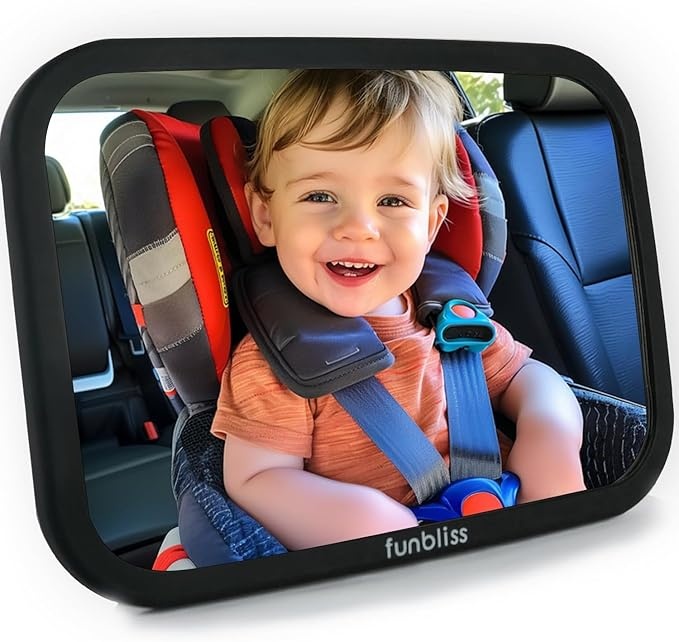
Funbliss Baby Car Mirror for Rear Facing Seat,360° Rotation, Safety Certified Shatterproof Acrylic Glass, Clear Wide View,Infant Mirror for Car Seat Rear Facing
About This Funbliss Rear Facing Car Seat Mirror provides a clear and wide view of your baby without distortion, ensuring safety on car journeys This baby car mirror installs in seconds and offers a 360° rotation feature for easy angle adjustment, making it a must-have for infant travel gear Safety Certified and Crash Tested, this car mirror for baby is designed with shatterproof acrylic glass and heavy-duty straps for maximum protection With a 9.7 x 7 inch convex shape, this car seat mirror for baby rear facing fits most cars, trucks, vans, and SUVs, providing a crystal-clear view of your newborn 360° ROTATION - Count on the 360° rotation feature to adjust the angle of the infant mirror for car journeys to your liking! The swivel joint allows you to use the mirror in different configurations Overview Auto Part Position : Rear Item dimensions L x W x H : 9.84 x 7.09 x 1.57 inches Brand : funbliss Color : 1PACK Mounting Type : Headrest Mount Special Feature : Adjustable, Lightweight, Shatter Resistant Item Weight : 0.4 Kilograms Fit Type : Vehicle Specific Fit Size : 18 cm x 25 cm x 4 cm Shape : Rectangular Material Acrylonitrile Butadiene Styrene (ABS) : Vehicle Service Type Car : Material Acrylonitrile Butadiene Styrene (ABS) : Vehicle Service Type Car
Brand: funbliss
Category: Baby & Toddler > Baby Transport Accessories > Baby & Toddler Car Seat Accessories > Car Seat Mirrors